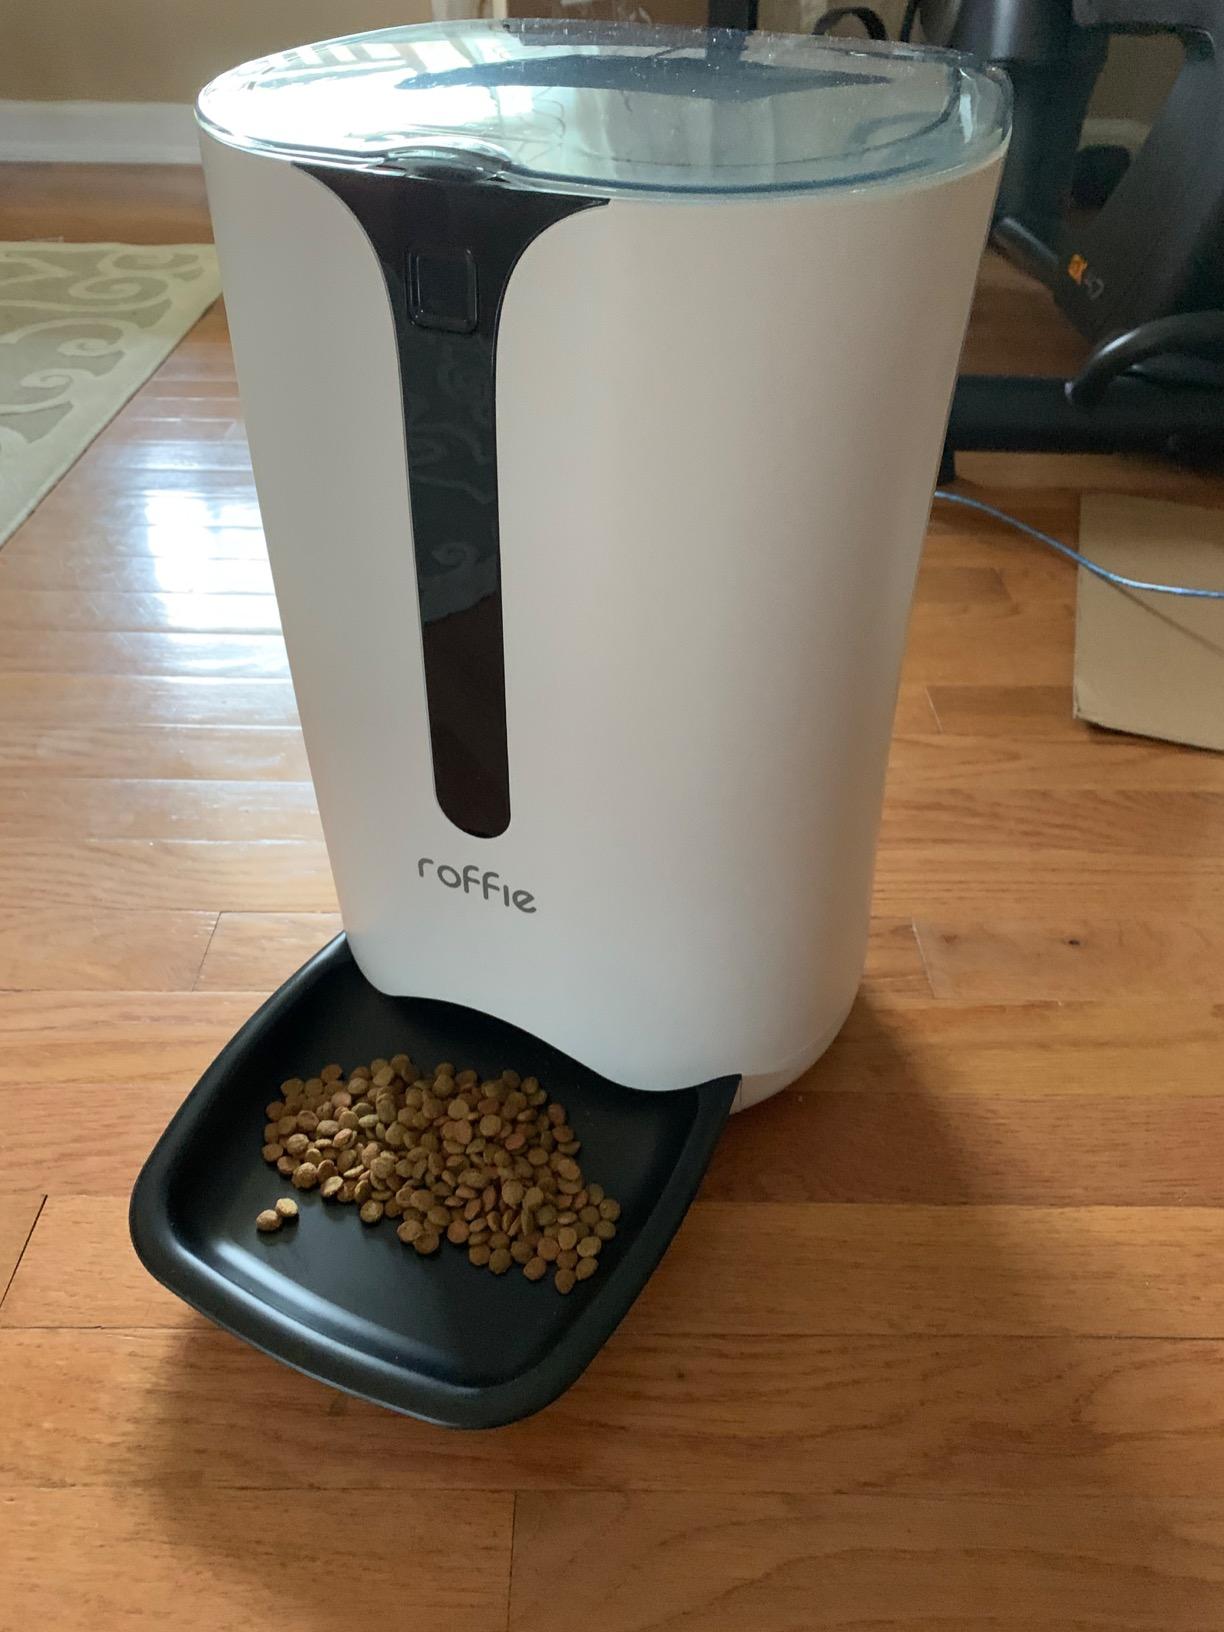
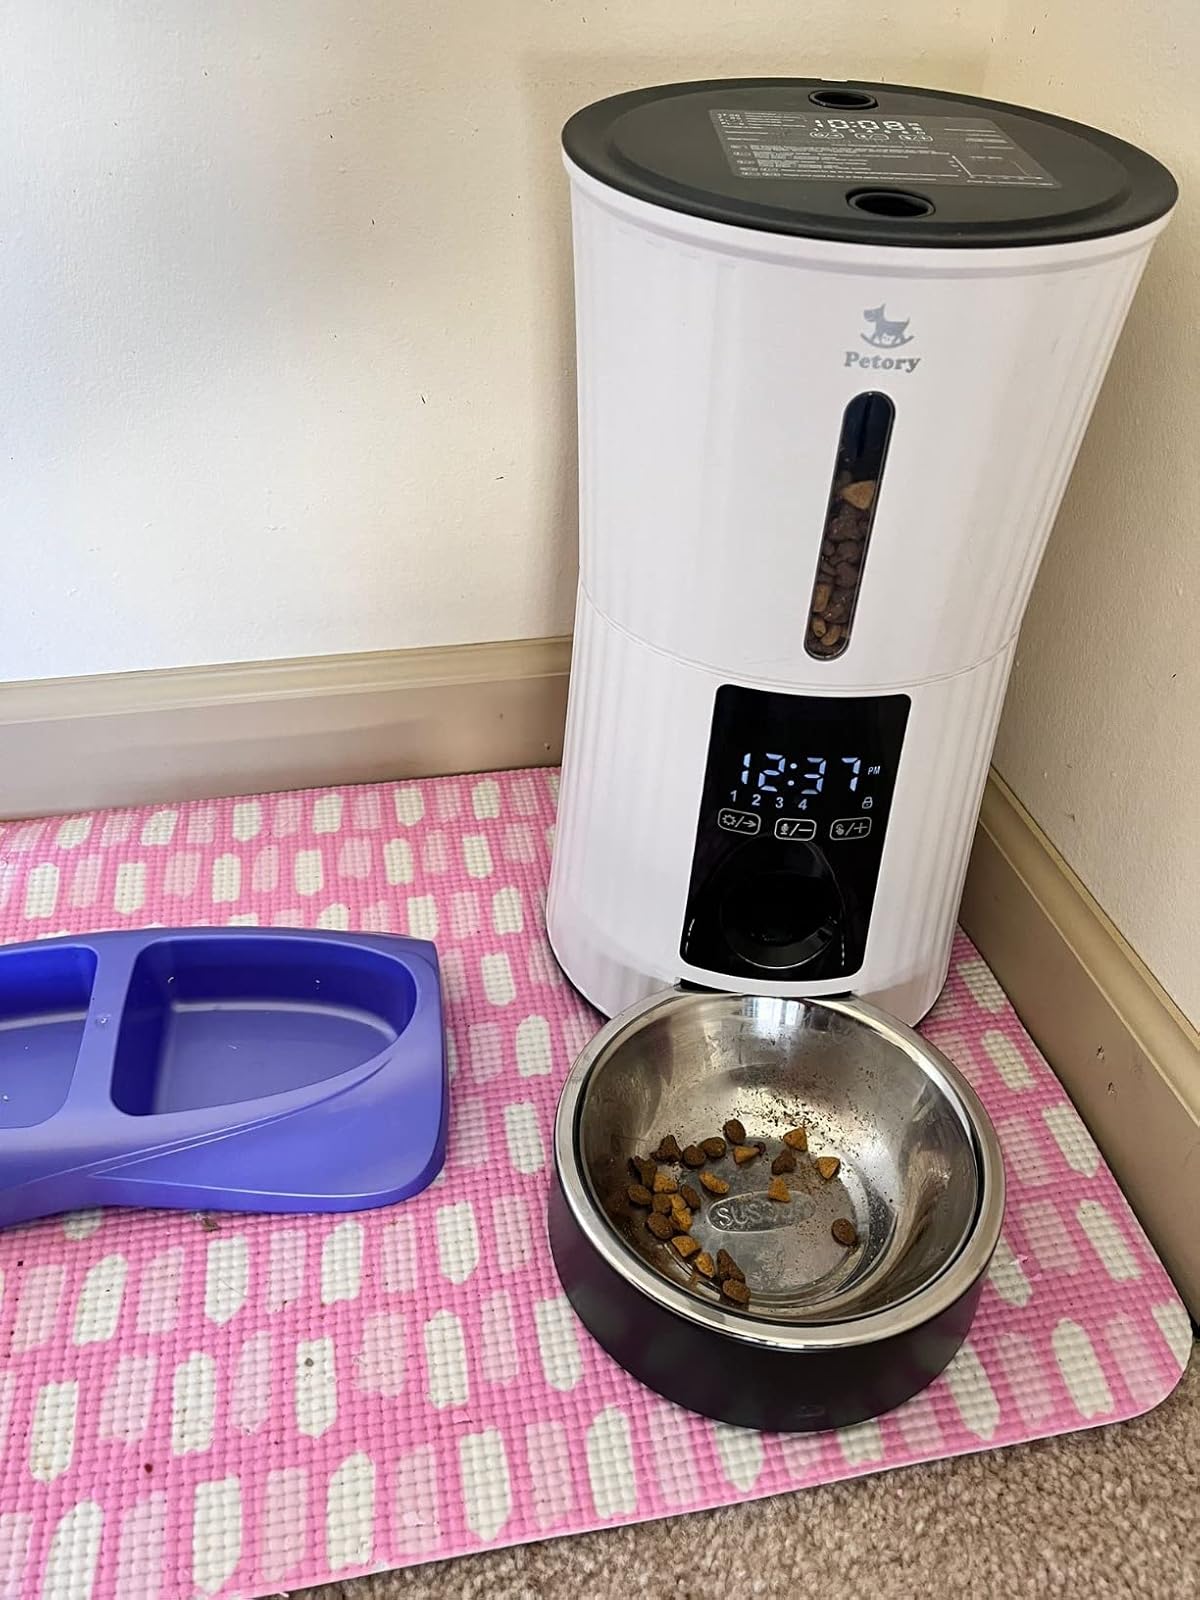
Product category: items_feeder
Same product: no